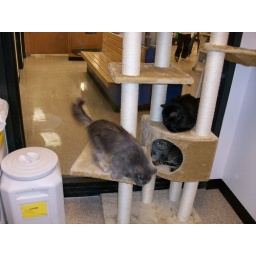
jointly purchased by us and Southside. Large multi-level cat tower for the PetSmart adoption center.